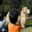
Label: camel